KDAY

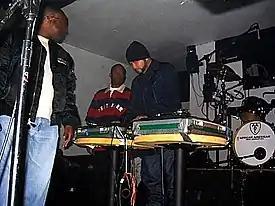
Former KDAY radio personality Greg Mack (far left) and "mixmaster" DJ Julio G (center) at the KDAY AM 1580 20th anniversary in 2003.

In the first ratings period under Mack's leadership, KDAY's ratings beat another Los Angeles Black AM station, KGFJ, and "began to enjoy a second life as the only rap-friendly station in town and, frankly, in the entire country." By September 1983, KDAY also upgraded its sound to AM stereo. Dan Charnas described KDAY's audio upgrade as "laughable" and "sounding like "two" tinny AM radios playing side by side."